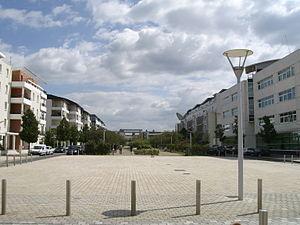
Mail Lesseps Deux Lions Tours.
Les Deux-Lions ou 2 Lions est un quartier situé dans le sud de la ville de Tours, en France. Son développement est initié au début des années 1990 sous le dernier mandat de Jean Royer et est toujours en cours à la fin des années 2010. Il accueille au début surtout des établissements d'enseignement supérieur, Polytech'Tours et l'UFR de droit de l'Université de Tours, puis des divertissements et un important centre commercial en 2009. Les logements se développent progressivement, puis des zones sont destinées à l'implantation d'entreprises.